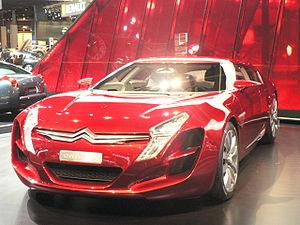
Citroën est un constructeur automobile français. Son nom en forme longue est Automobiles Citroën. L'entreprise a été fondée en 1919 par André Citroën. La marque a toujours été réputée pour ses technologies d'avant-garde et, à plusieurs reprises, elle a révolutionné le monde de l'industrie de l'automobile. Citroën a notamment créé la Traction Avant, l'utilitaire H, les 2 CV, DS, Méhari, SM, GS, CX, BX ou encore la XM, qui sont toutes des créations d'avant-garde.